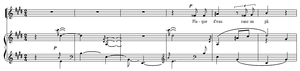
Maurice Delage Le coq
Sept haï-kaïs est un cycle de mélodies de Maurice Delage pour soprano et ensemble de musique de chambre avec flûte, hautbois, clarinette en si, piano et quatuor à cordes. L'œuvre porte parfois le numéro d'op.9, dans le catalogue des œuvres du compositeur.